Clonard Monastery

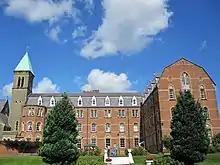
Clonard Church Garden and Accommodation area

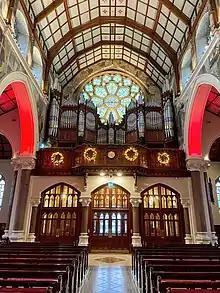
Interior of Clonard Church

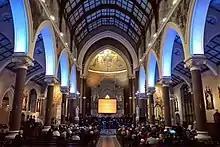
Interior of Clonard Church - Altar

One of the earliest was the establishment of confraternities for men and women which occurred in 1897 and which were, at the time, an innovative combination of religious services and instruction and proved extremely popular. However, due to declining numbers the women's confraternity ceased to function in 2019 and the following years the men's confraternity closed.